Salmiya

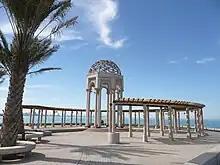
The Water front in Salmiya, Kuwait

Some of the major roads connecting Salmiya are the 4th Ring road, 5th Ring road, and the Gulf Road. There are 3 major bus operators, City Bus, Mowasalat and the Kuwait Public Transportation Company, serving all major routes along Salmiya. Taxis are widely available in Salmiya and one can expect to pre-bargain about the fare.